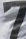
Number: 7